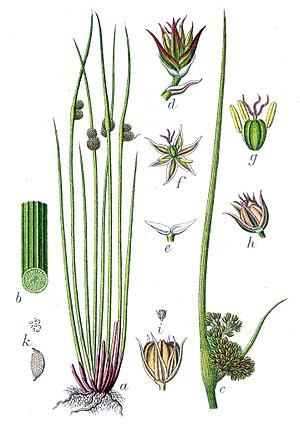
Cette liste de Tracheophyta de Bosnie-Herzégovine, ainsi que d’espèces introduites est un aperçu incomplet d’espèces de mousses, de fougères, de gymnospermes et d’angiospermes citées dans la littérature disponible en langues bosniaque, croate, serbe et serbo-croate. Cet aperçu n’inclue pas des espèces cultivées ni celles occasionnellement introduites.